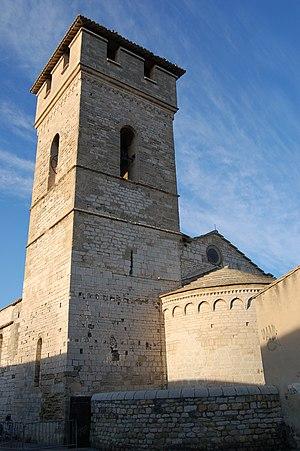
L'église est située dans le département français de l'Hérault, sur la commune de Villeneuve-lès-Maguelone. L'édifice est classé au titre des monuments historiques en 1840